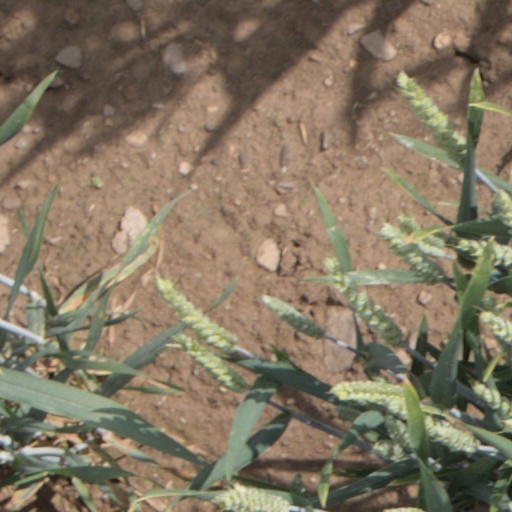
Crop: wheat